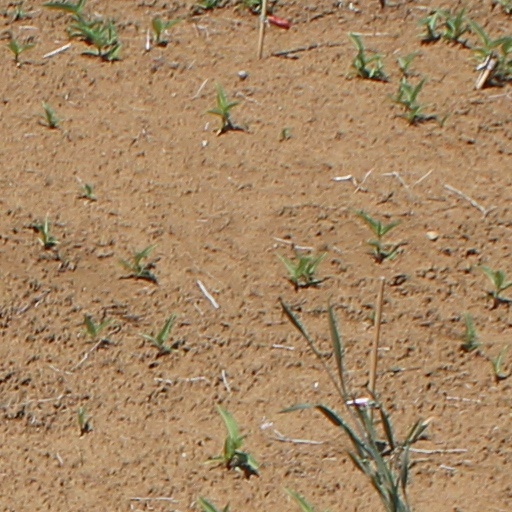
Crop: wheat